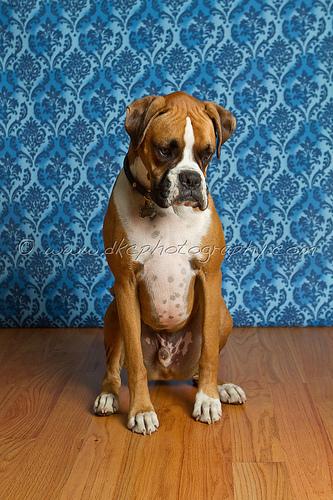
Breed: boxer